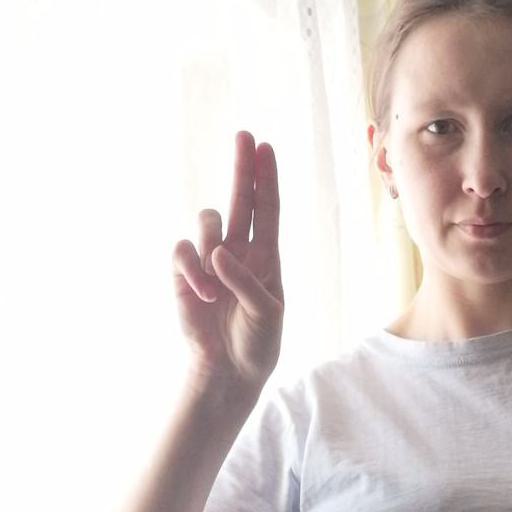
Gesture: two_up